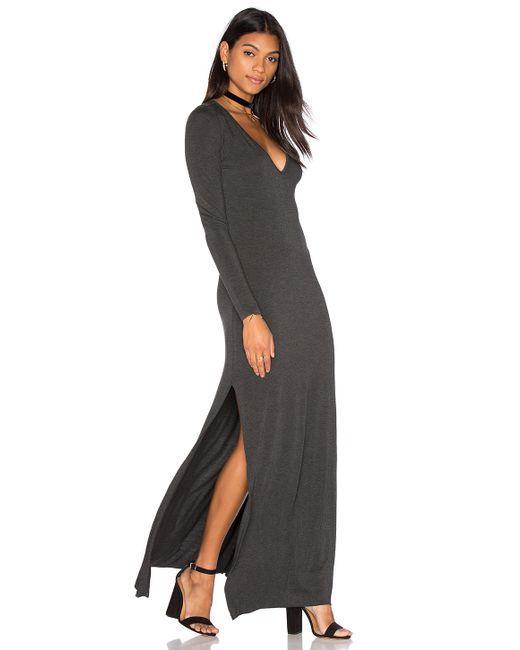
MIDIKLEID mit ROLLKRAGEN in grauer Farbe